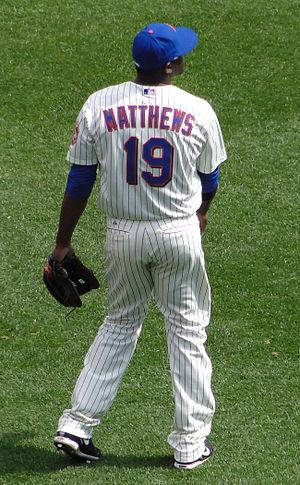
Gary Nathaniel Matthews, Jr. est un voltigeur de baseball qui évolue dans les Ligues majeures depuis 1999. Il a porté les couleurs de sept équipes, notamment les Rangers du Texas et les Angels de Los Angeles d'Anaheim. Il est présentement agent libre.